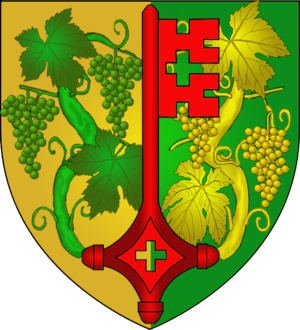
Armoiries de la commune luxembourgeoise de Wormeldange
Wormeldange est une localité luxembourgeoise et le chef-lieu de la commune portant le même nom située dans le canton de Grevenmacher.
Aloyse Duhr dit Ali Duhr ou Aly Duhr, né le 18 avril 1918 à Ahn et mort le 1ᵉʳ janvier 1974 à Grevenmacher, est un vigneron et un homme politique luxembourgeois, membre du Parti populaire chrétien-social.